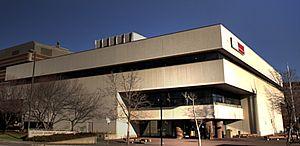
La société canadienne du sang est un organisme sans but lucratif responsable de la collecte et de l'approvisionnement en produits sanguins de l'ensemble des provinces du Canada, sauf du Québec.